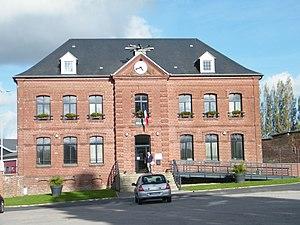
Woincourt, Somme, Fr, mairie.
Woincourt est une commune française située dans le département de la Somme, en région Hauts-de-France.